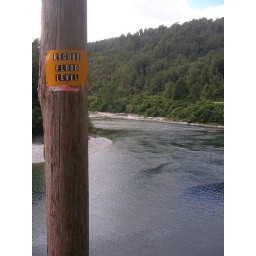
This sign was a good 20yds above the water level. Pretty damn impressive!